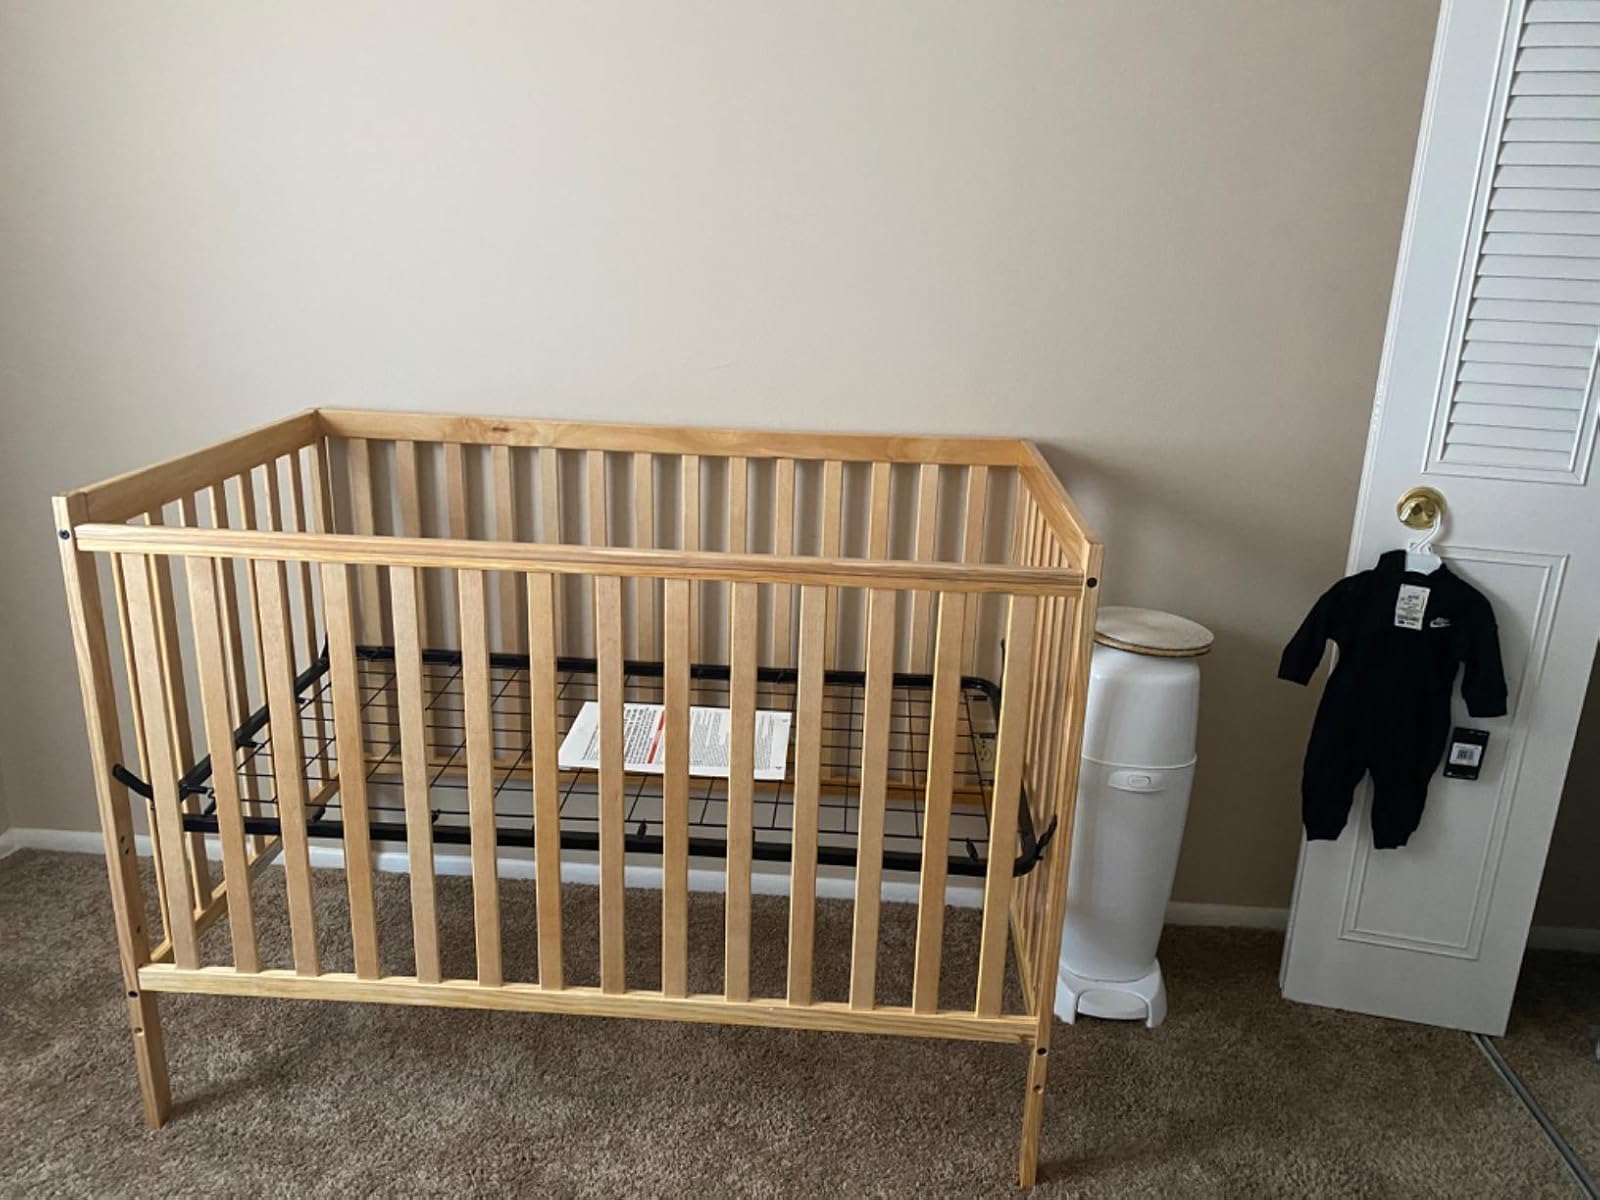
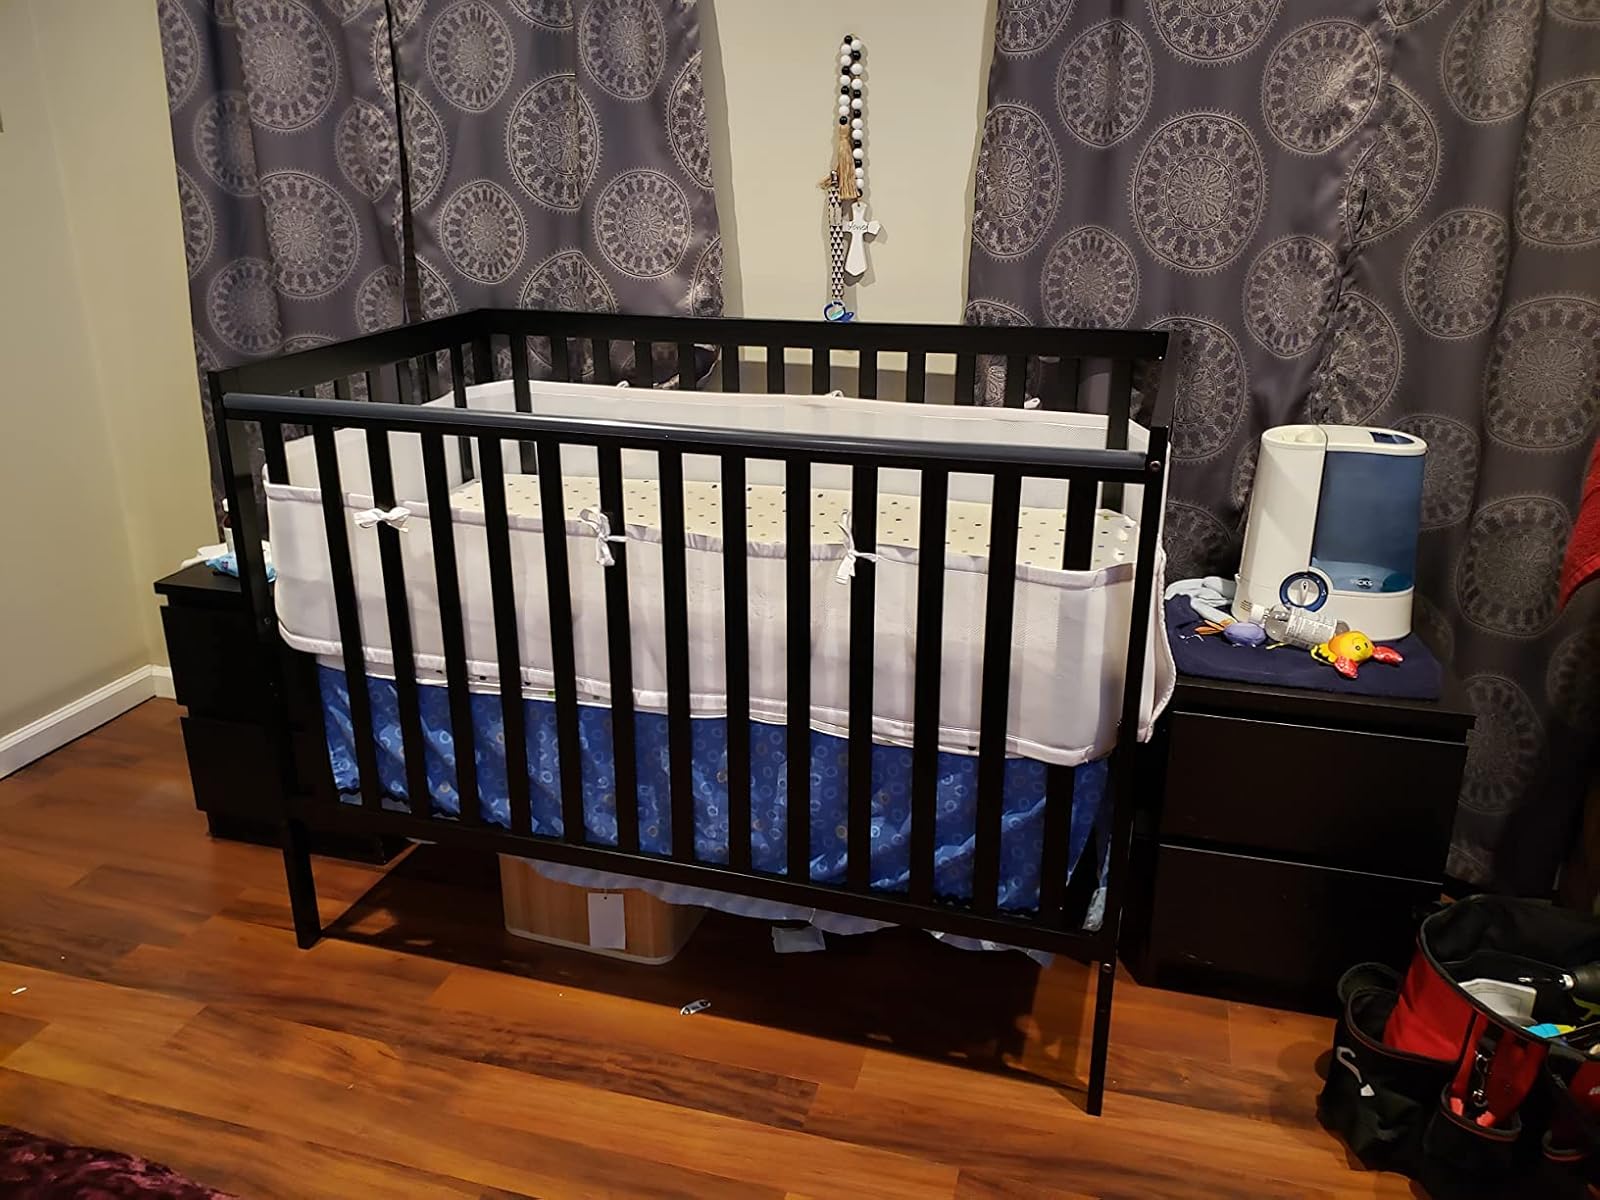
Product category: products_crib
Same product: no